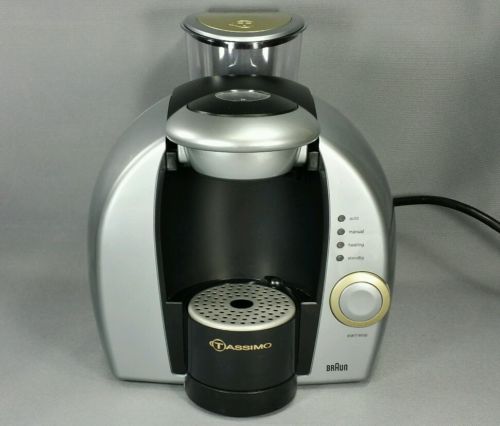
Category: coffee maker